In Family We Trust

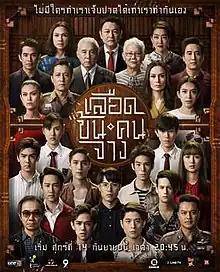
Promotional poster

In Family We Trust (known in Thai as ; , lit. "blood is thick, humaneness is thin") is a drama/mystery Thai TV series produced by Nadao Bangkok, in association with The One Enterprise and 4Nologue, and broadcast on One 31. It was directed by Songyos Sugmakanan, and was originally broadcast from 14 September to 10 November 2018. The story revolves around an extended Thai Chinese family whose members' seemingly happy relationships devolve into conflict following murder of the eldest son and head of the family business.